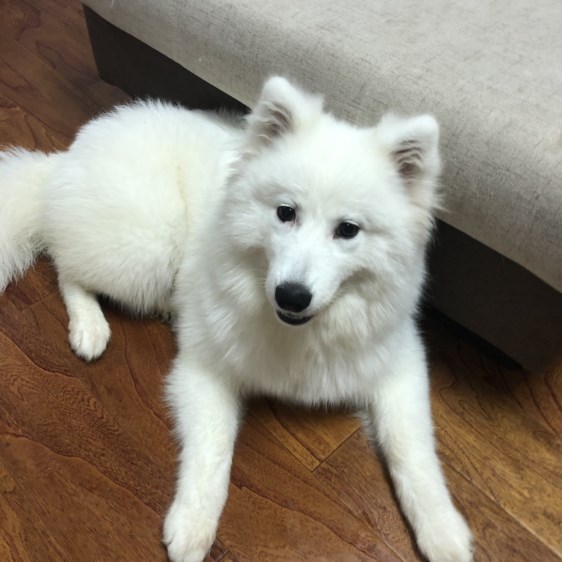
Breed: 2192-n000088-Samoyed